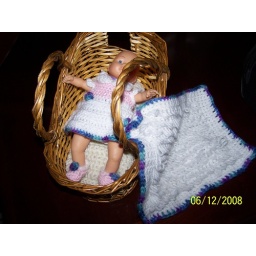
Doll in her basket with blanket that matches dress and booties. all my design